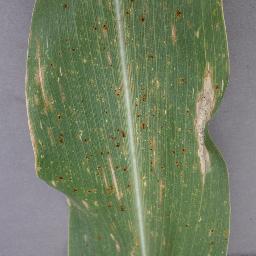
Label: Corn___Cercospora_leaf_spot Gray_leaf_spot